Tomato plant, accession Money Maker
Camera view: vertical (180 deg); turntable rotation: 60 degrees
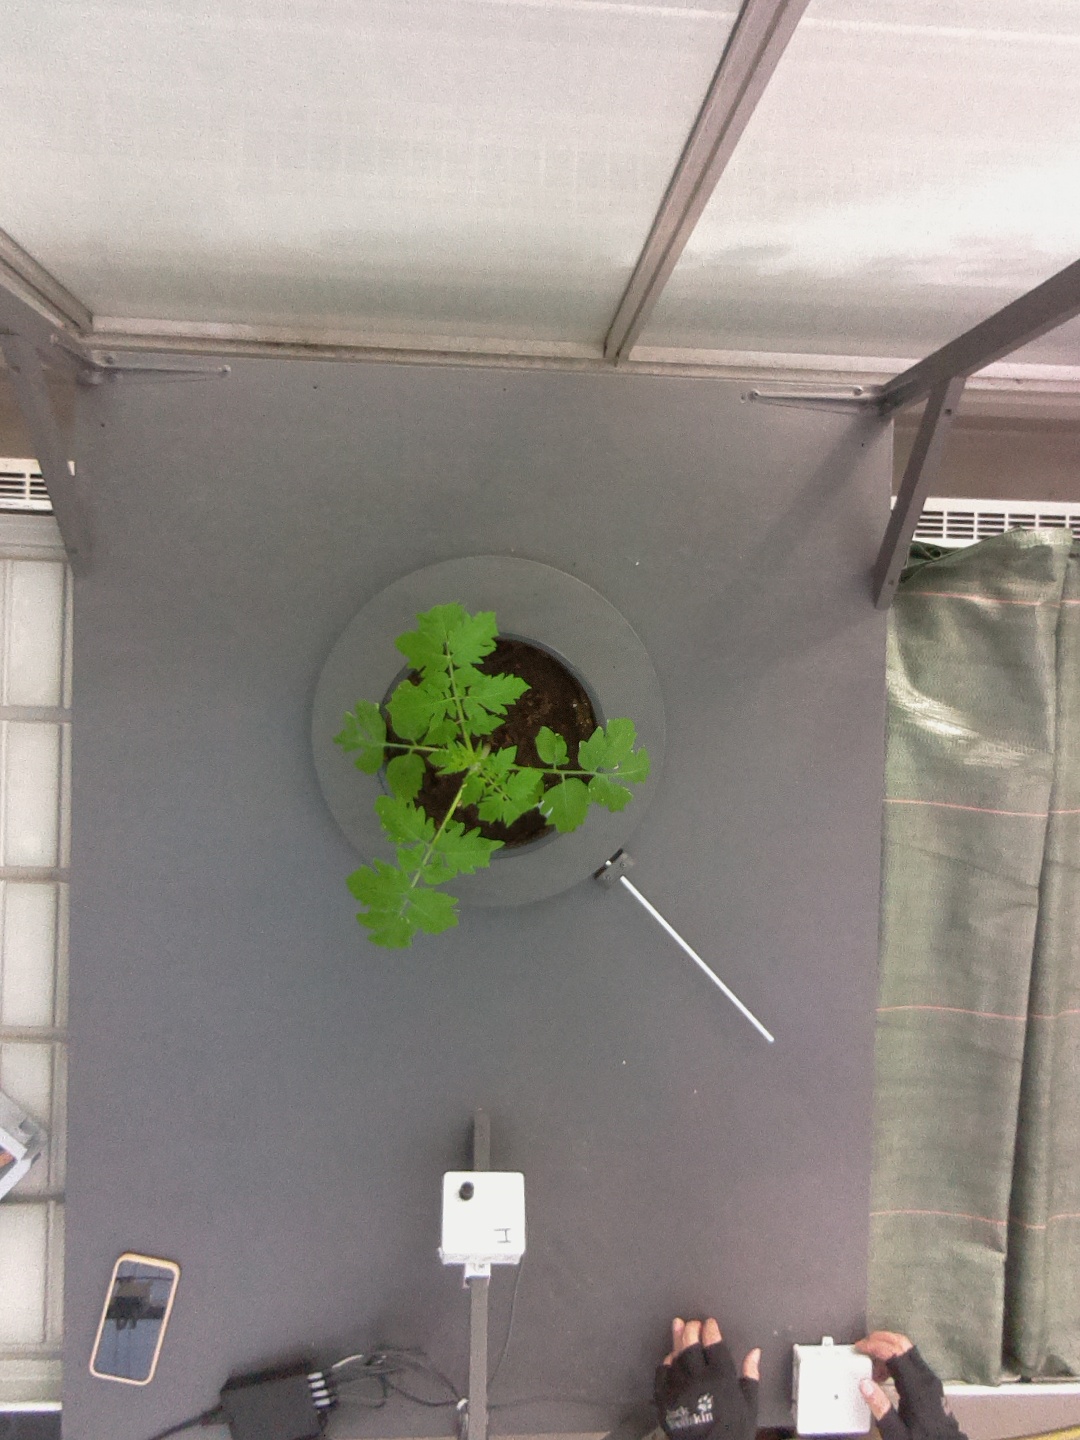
BBCH growth stage 13: 6 of true leaves visible